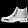
Label: Ankle boot